University of Bristol Botanic Garden

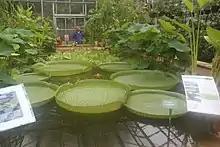
Victoria cruziana in the tropical zone greenhouse

The garden has of greenhouses divided into cool, warm-temperate, sub-tropic and tropical zones which house plants from the evolution collection. The tropical zone includes a raised pool with aquatic plants including the water lily "Victoria cruziana".